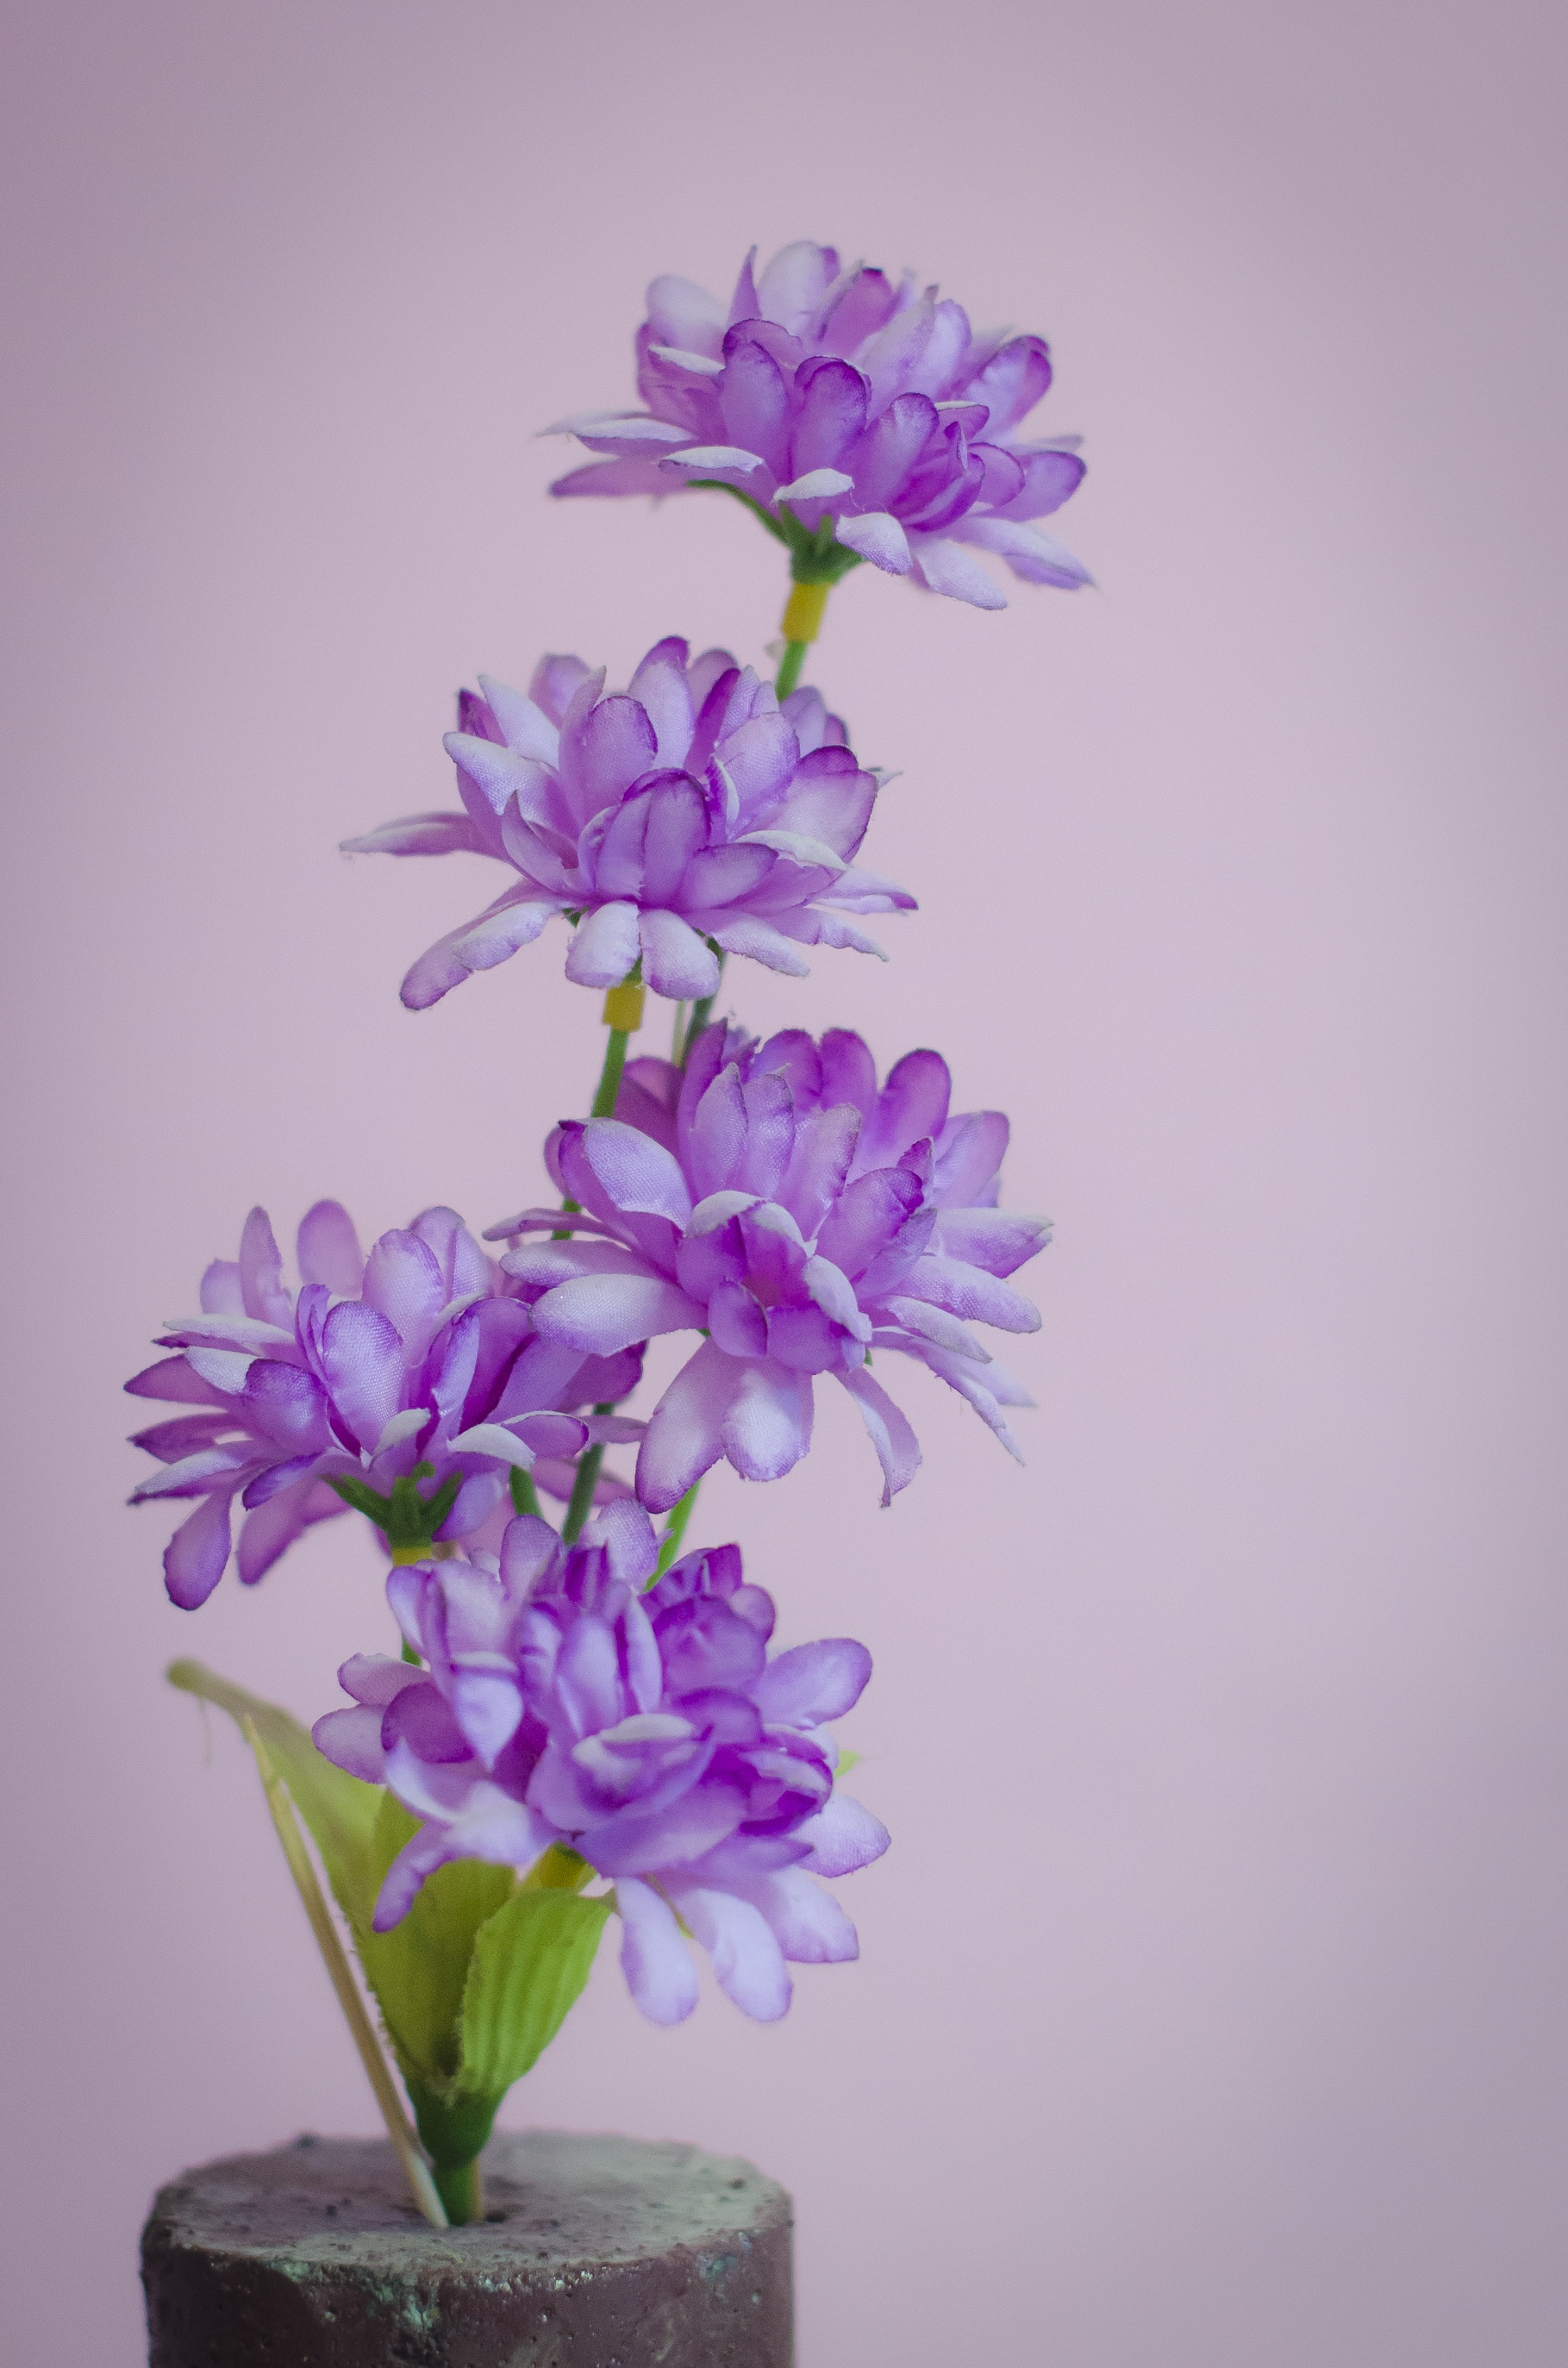
nature, blossom, plant, flower, purple, petal, floral, garden, pink, flora, art, violet, lilac, purple flower, floristry, flowering plant, flower bouquet, cut flowers, ikebana, floral design, land plant, moth orchid, flower arranging